Hans Howaldt

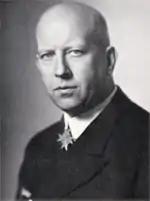

Hans Howaldt (12 November 1888, Kiel – 6 September 1970) was a successful and highly decorated German U-boat commander in the Kaiserliche Marine during World War I and also active in World War II. By the end of World War I he was promoted Kapitänleutnant.